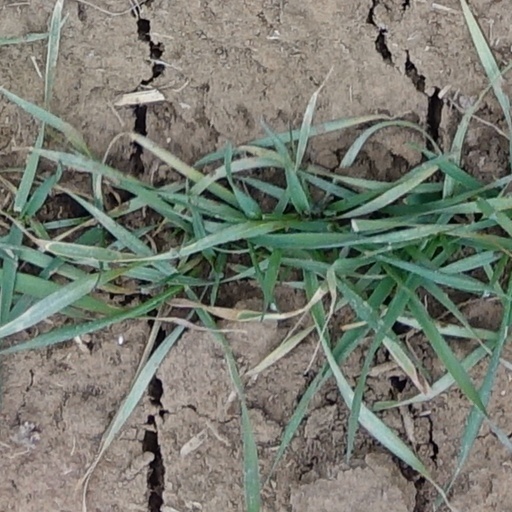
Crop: wheat